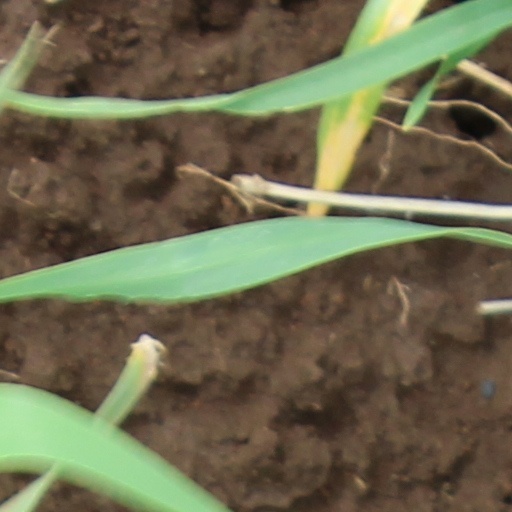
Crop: wheat